Henry FitzRoy, Duke of Richmond and Somerset

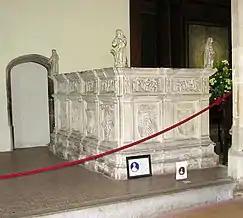
Tomb of Henry FitzRoy, Duke of Richmond and his wife Mary. St Michael the Archangel's Church, Framlingham, Suffolk

Henry FitzRoy, Duke of Richmond and Somerset (c. 15 June 1519 – 23 July 1536) was the son of Henry VIII of England and his mistress Elizabeth Blount, and the only child born out of wedlock whom Henry acknowledged. He was the younger half-brother of Mary I, as well as the older half-brother of Elizabeth I and Edward VI. Through his mother, he was the elder half-brother of Elizabeth, George, and Robert Tailboys. His surname means "son of the king" in Norman French.